Politics of Australia

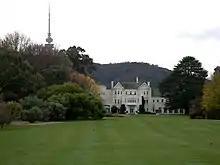
Government House, Canberra, also known as "Yarralumla", is the official residence of the Governor-General.

In the House of Representatives, also known as the "people's house," 151 members are elected using full preferential voting in single member electorates (also known as "seats"). Elections are held once at least every three years, however the prime minister (historically the Cabinet) may request the governor-general call a new election at any time (however, they retain the discretion to refuse if inadequate reasons for the election are given). However, as Senate elections must occur only during certain periods and as it is generally politically advantageous (while not legally required) to hold House elections at the same time, elections are generally restricted to a ten month window between August and May every three years, with the last split election in 1970 and 1972. Unlike in the Senate, in which each state is represented equally, each state has a number of seats roughly proportional to its population. The prime minister is selected from the House, needing the support of the majority of members in order to be invited to form a government.